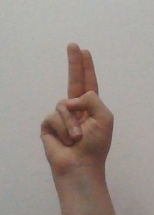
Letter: taa